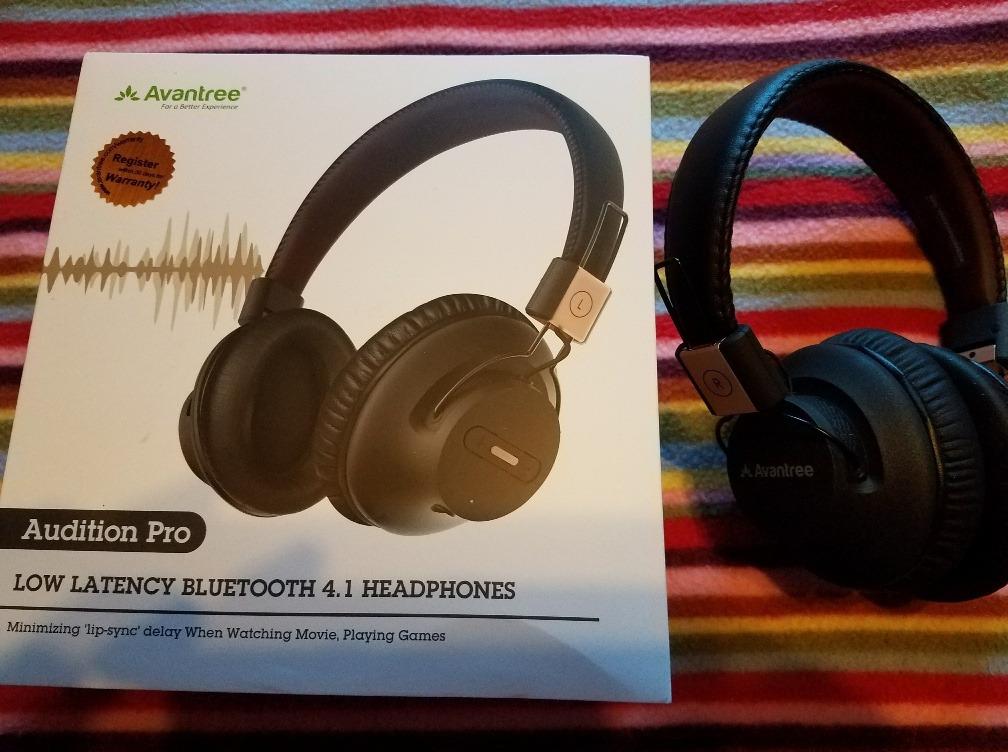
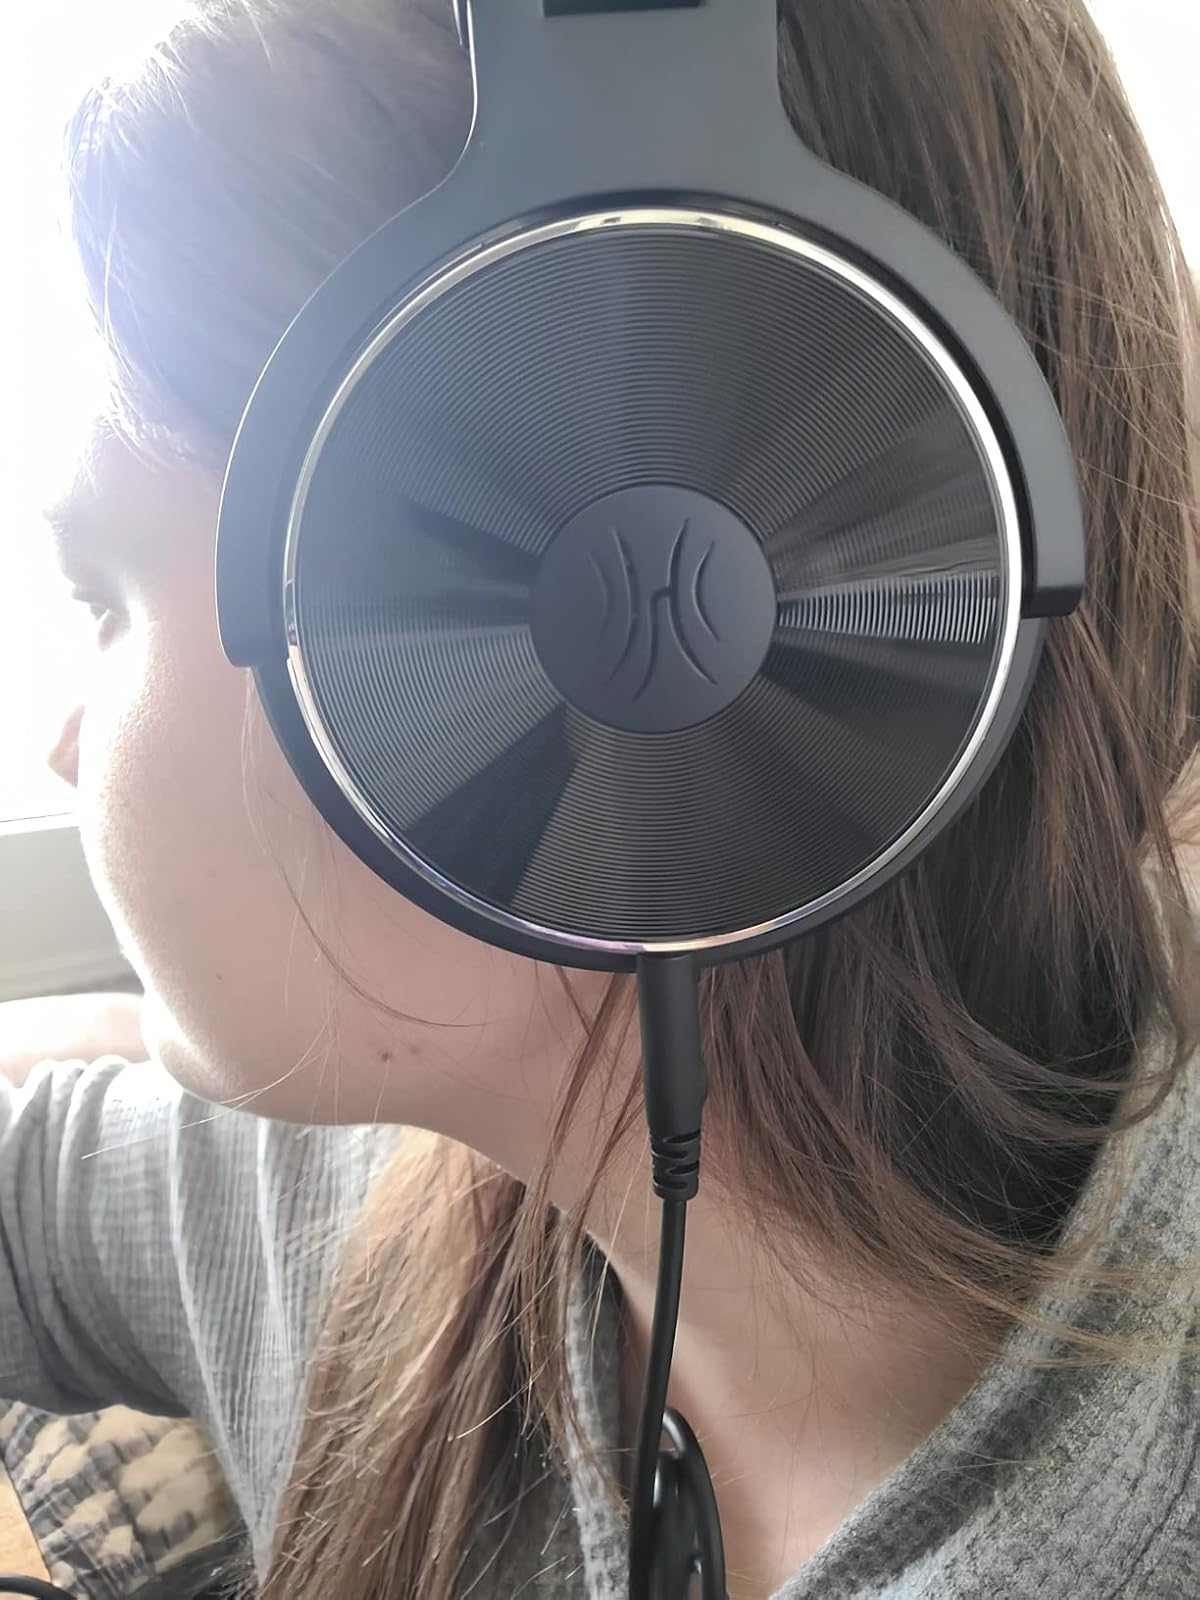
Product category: headphones
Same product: no